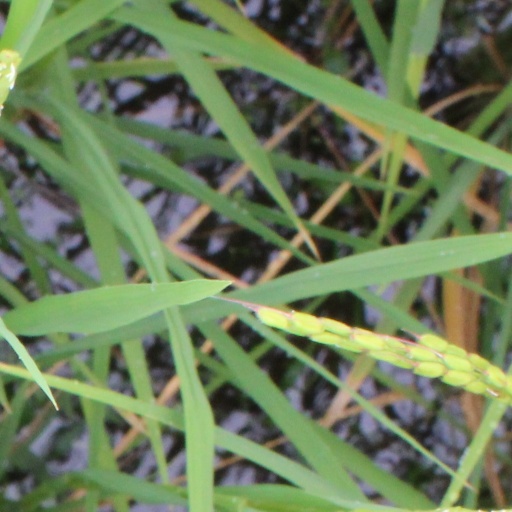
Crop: rice